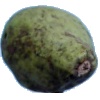
Label: pear_stone